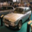
Label: automobile